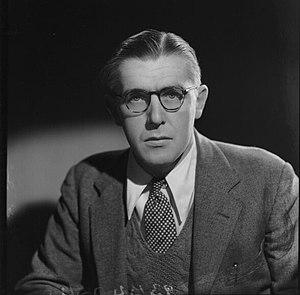
Richard Crossman est un écrivain et homme politique britannique travailliste, né le 15 décembre 1907 et mort le 5 avril 1974. Il exerce des fonctions ministérielles au sein du gouvernement Wilson entre 1964 et 1970.